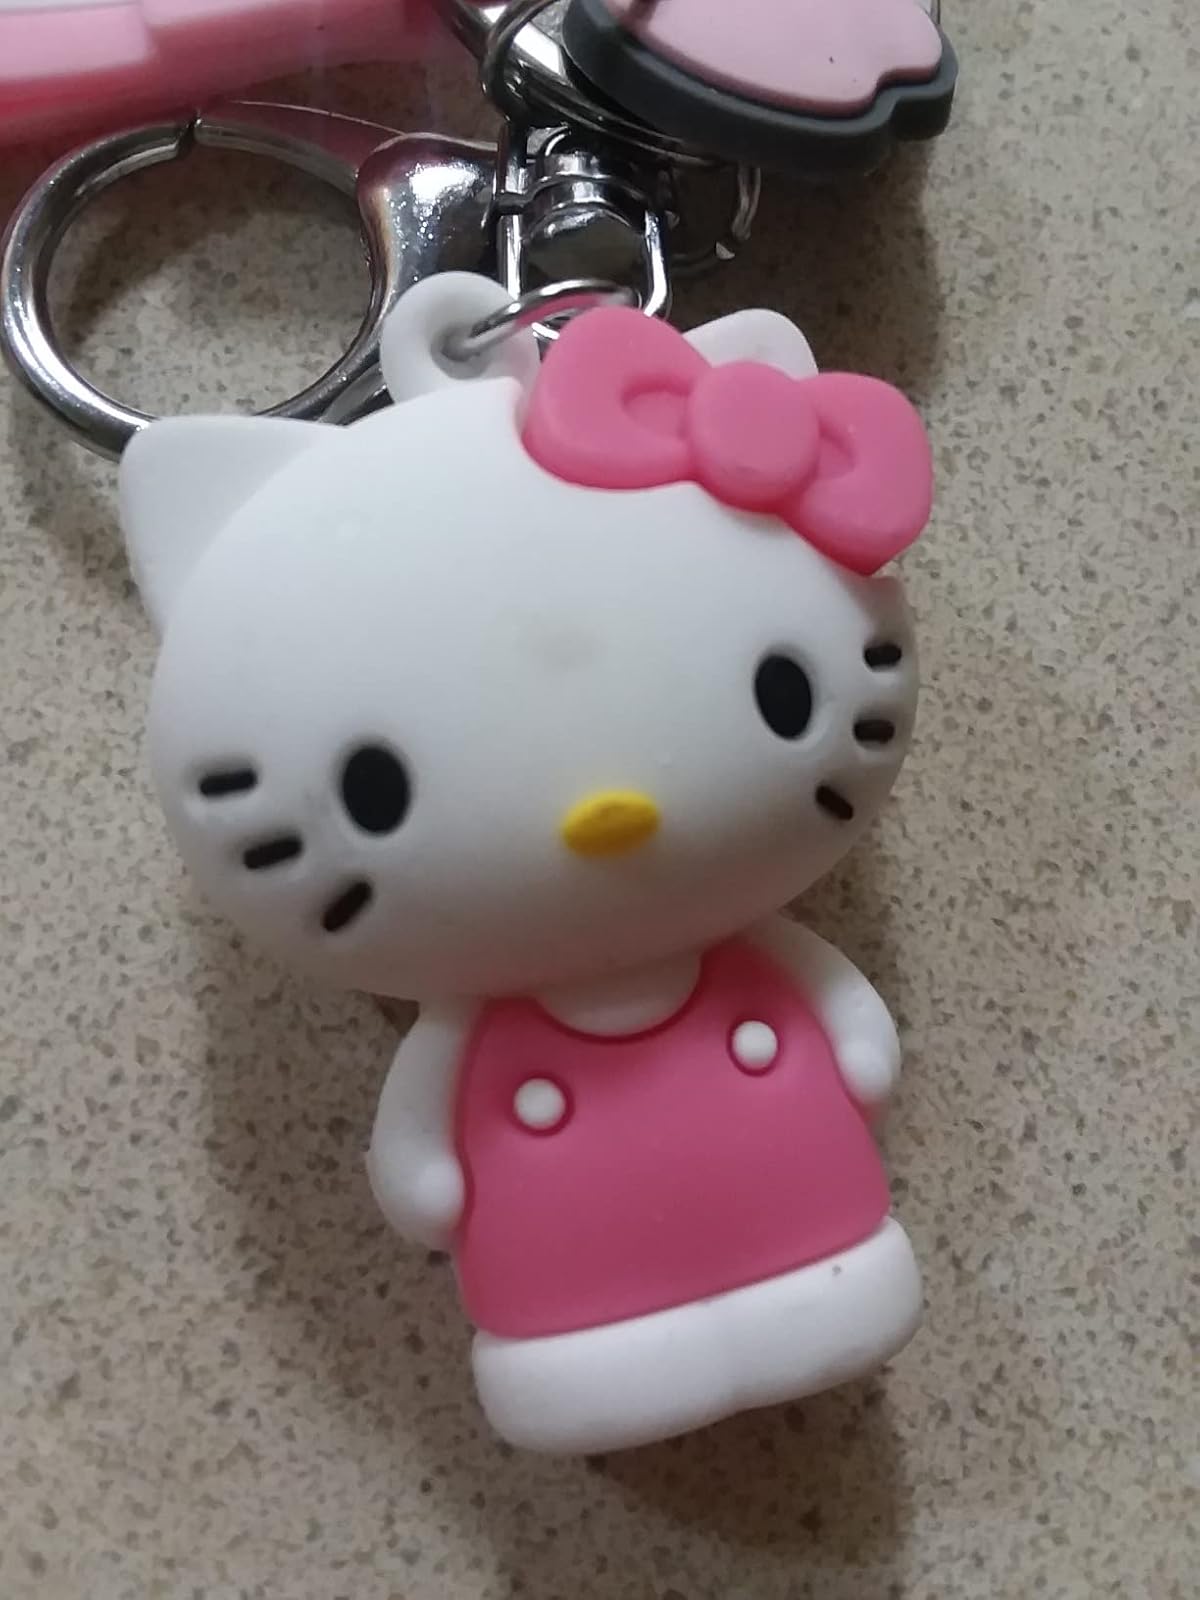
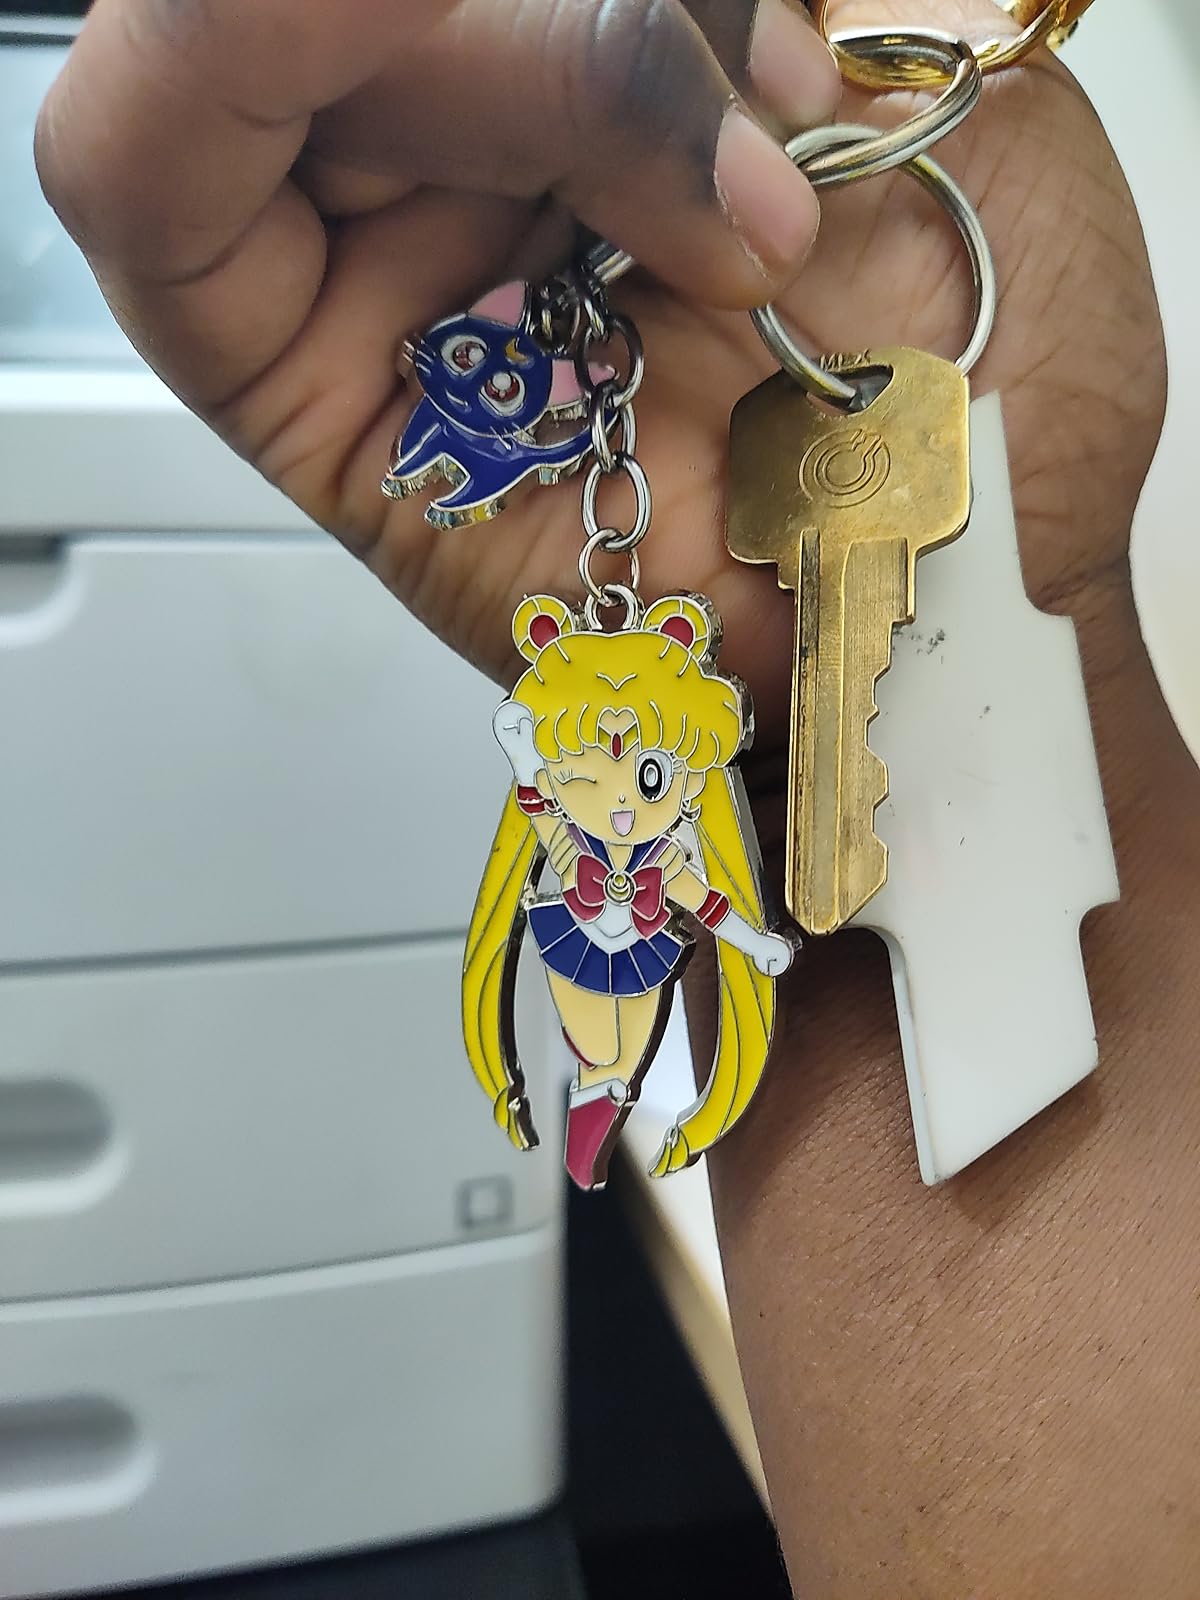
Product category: accessories_keychain
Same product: no